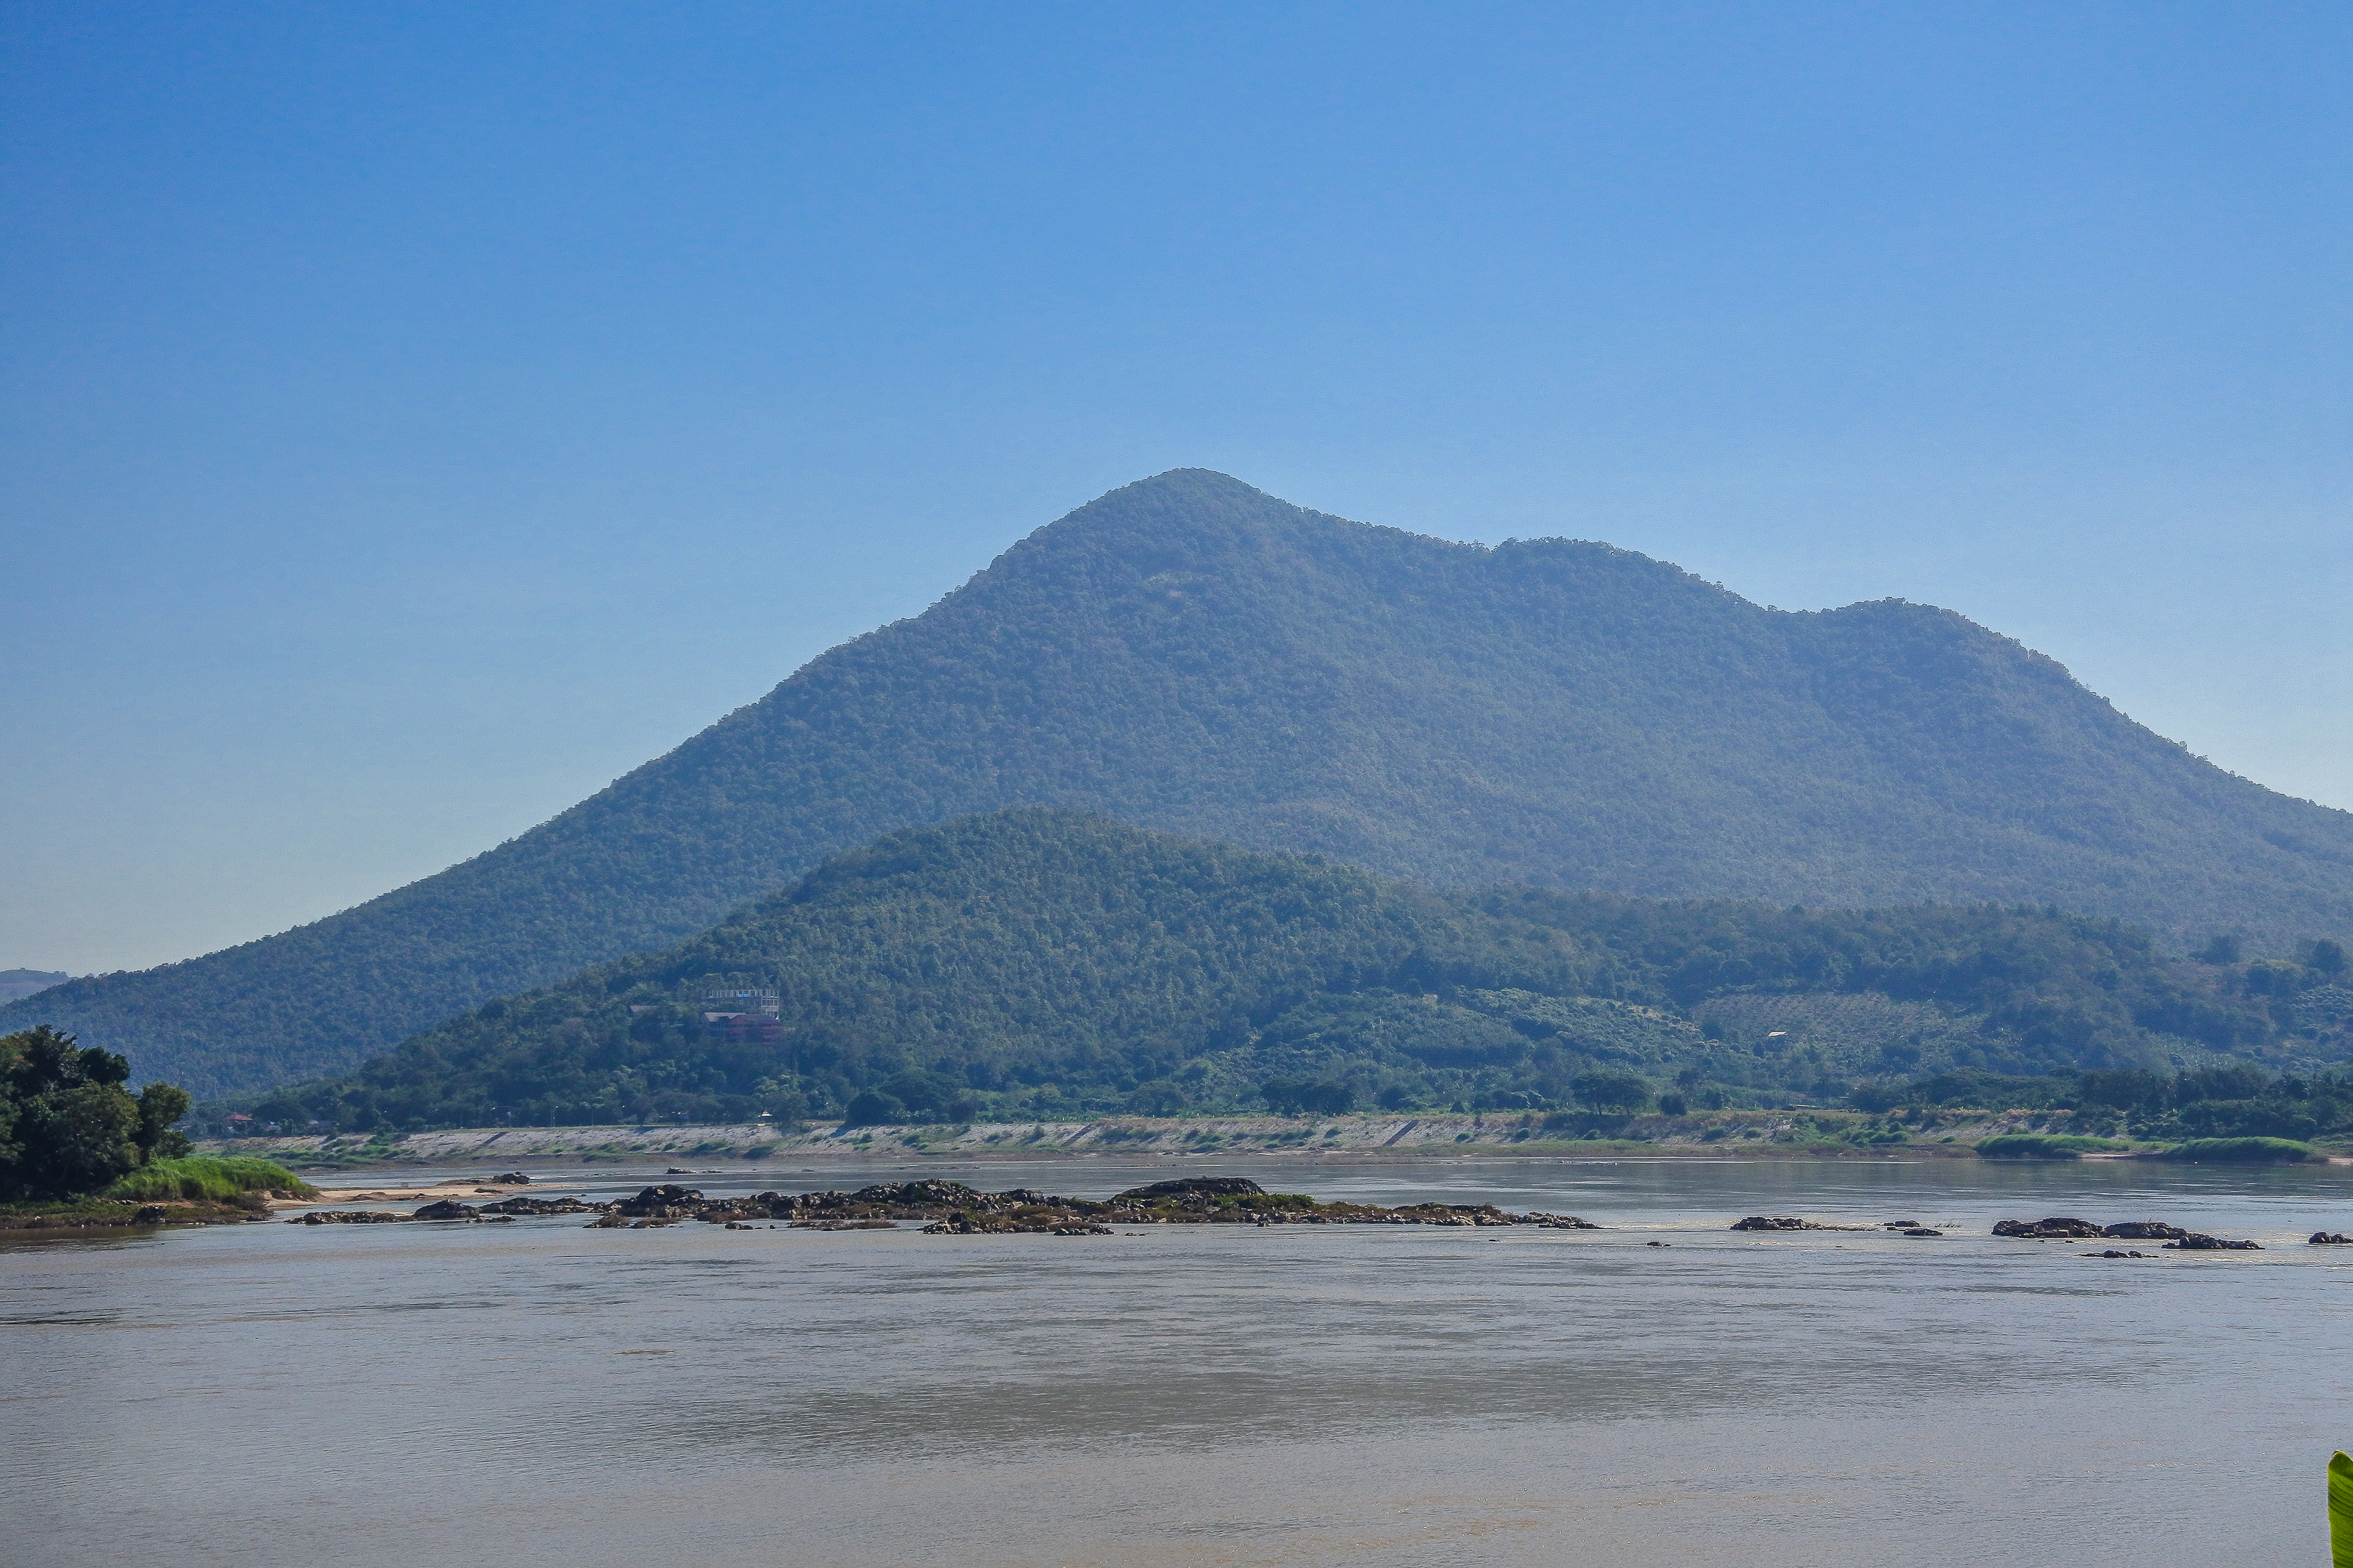
holiday, speed, vehicle, tourist, beautiful, rainy, mountain, view, mekong river, loei, thailand, vacation, man, chiangkhan, cloud background, sky, kaeng khut khu, green, natural, wallpaper, nature, asia, relaxing, asian, transport, water, boat, morning, transportation, outdoor, cloudy, background, cloudscape, river, travel, fisherman, landscape, mountainous landforms, highland, hill, stratovolcano, sea, lake, shield volcano, extinct volcano, mountain range, cloud, fell, tourism, coast